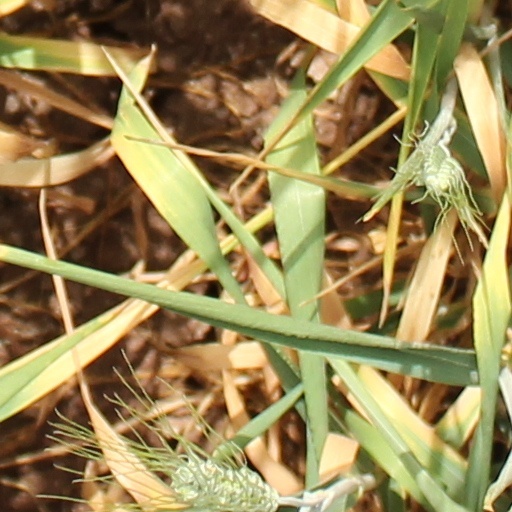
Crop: wheat